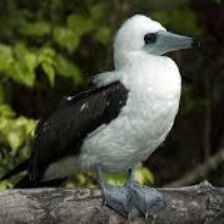
Species: ABBOTTS BOOBY
Scientific name: PAPASULA ABBOTTI